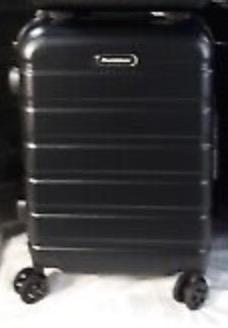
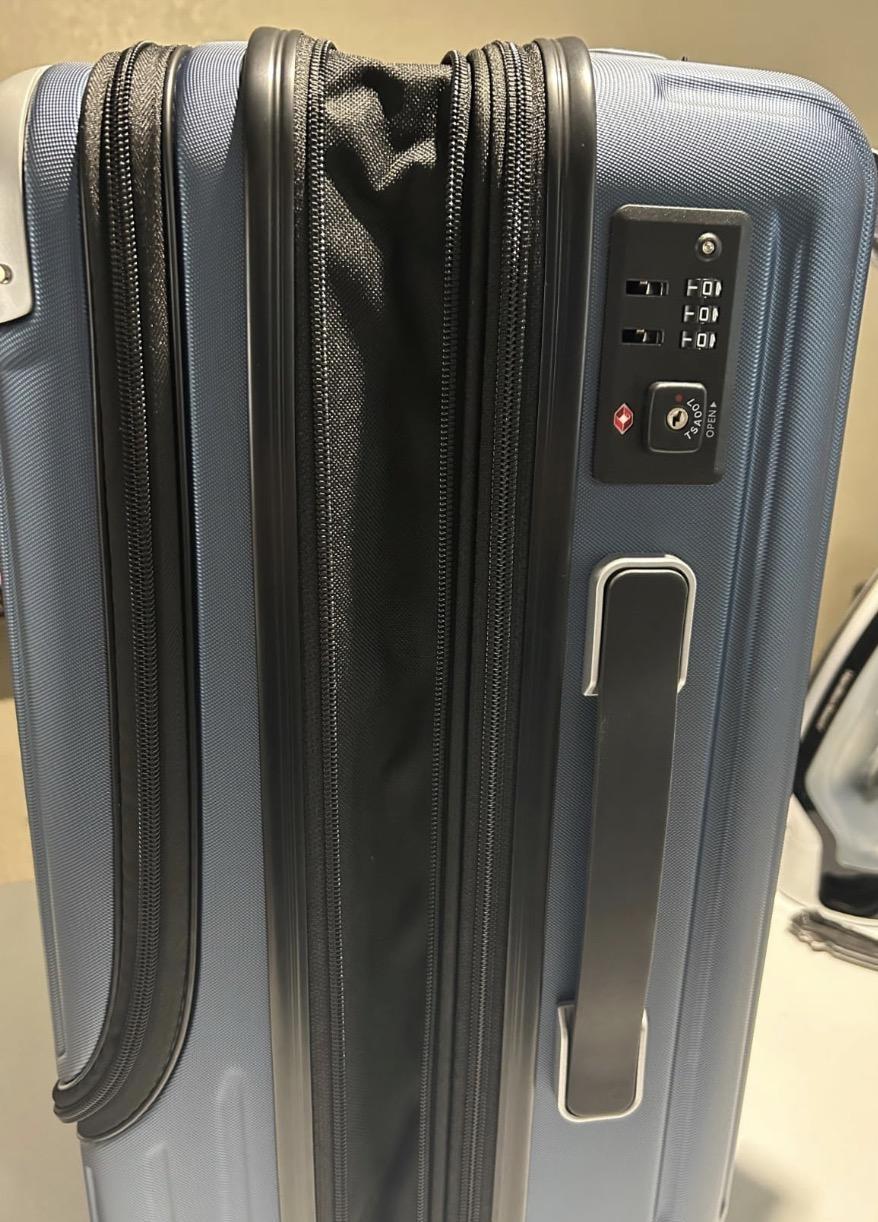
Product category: items_tea
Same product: no